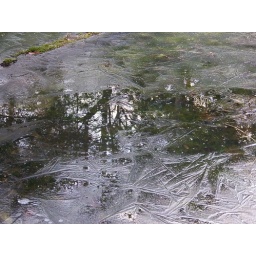
The trees framed by the ice are reflected in the water